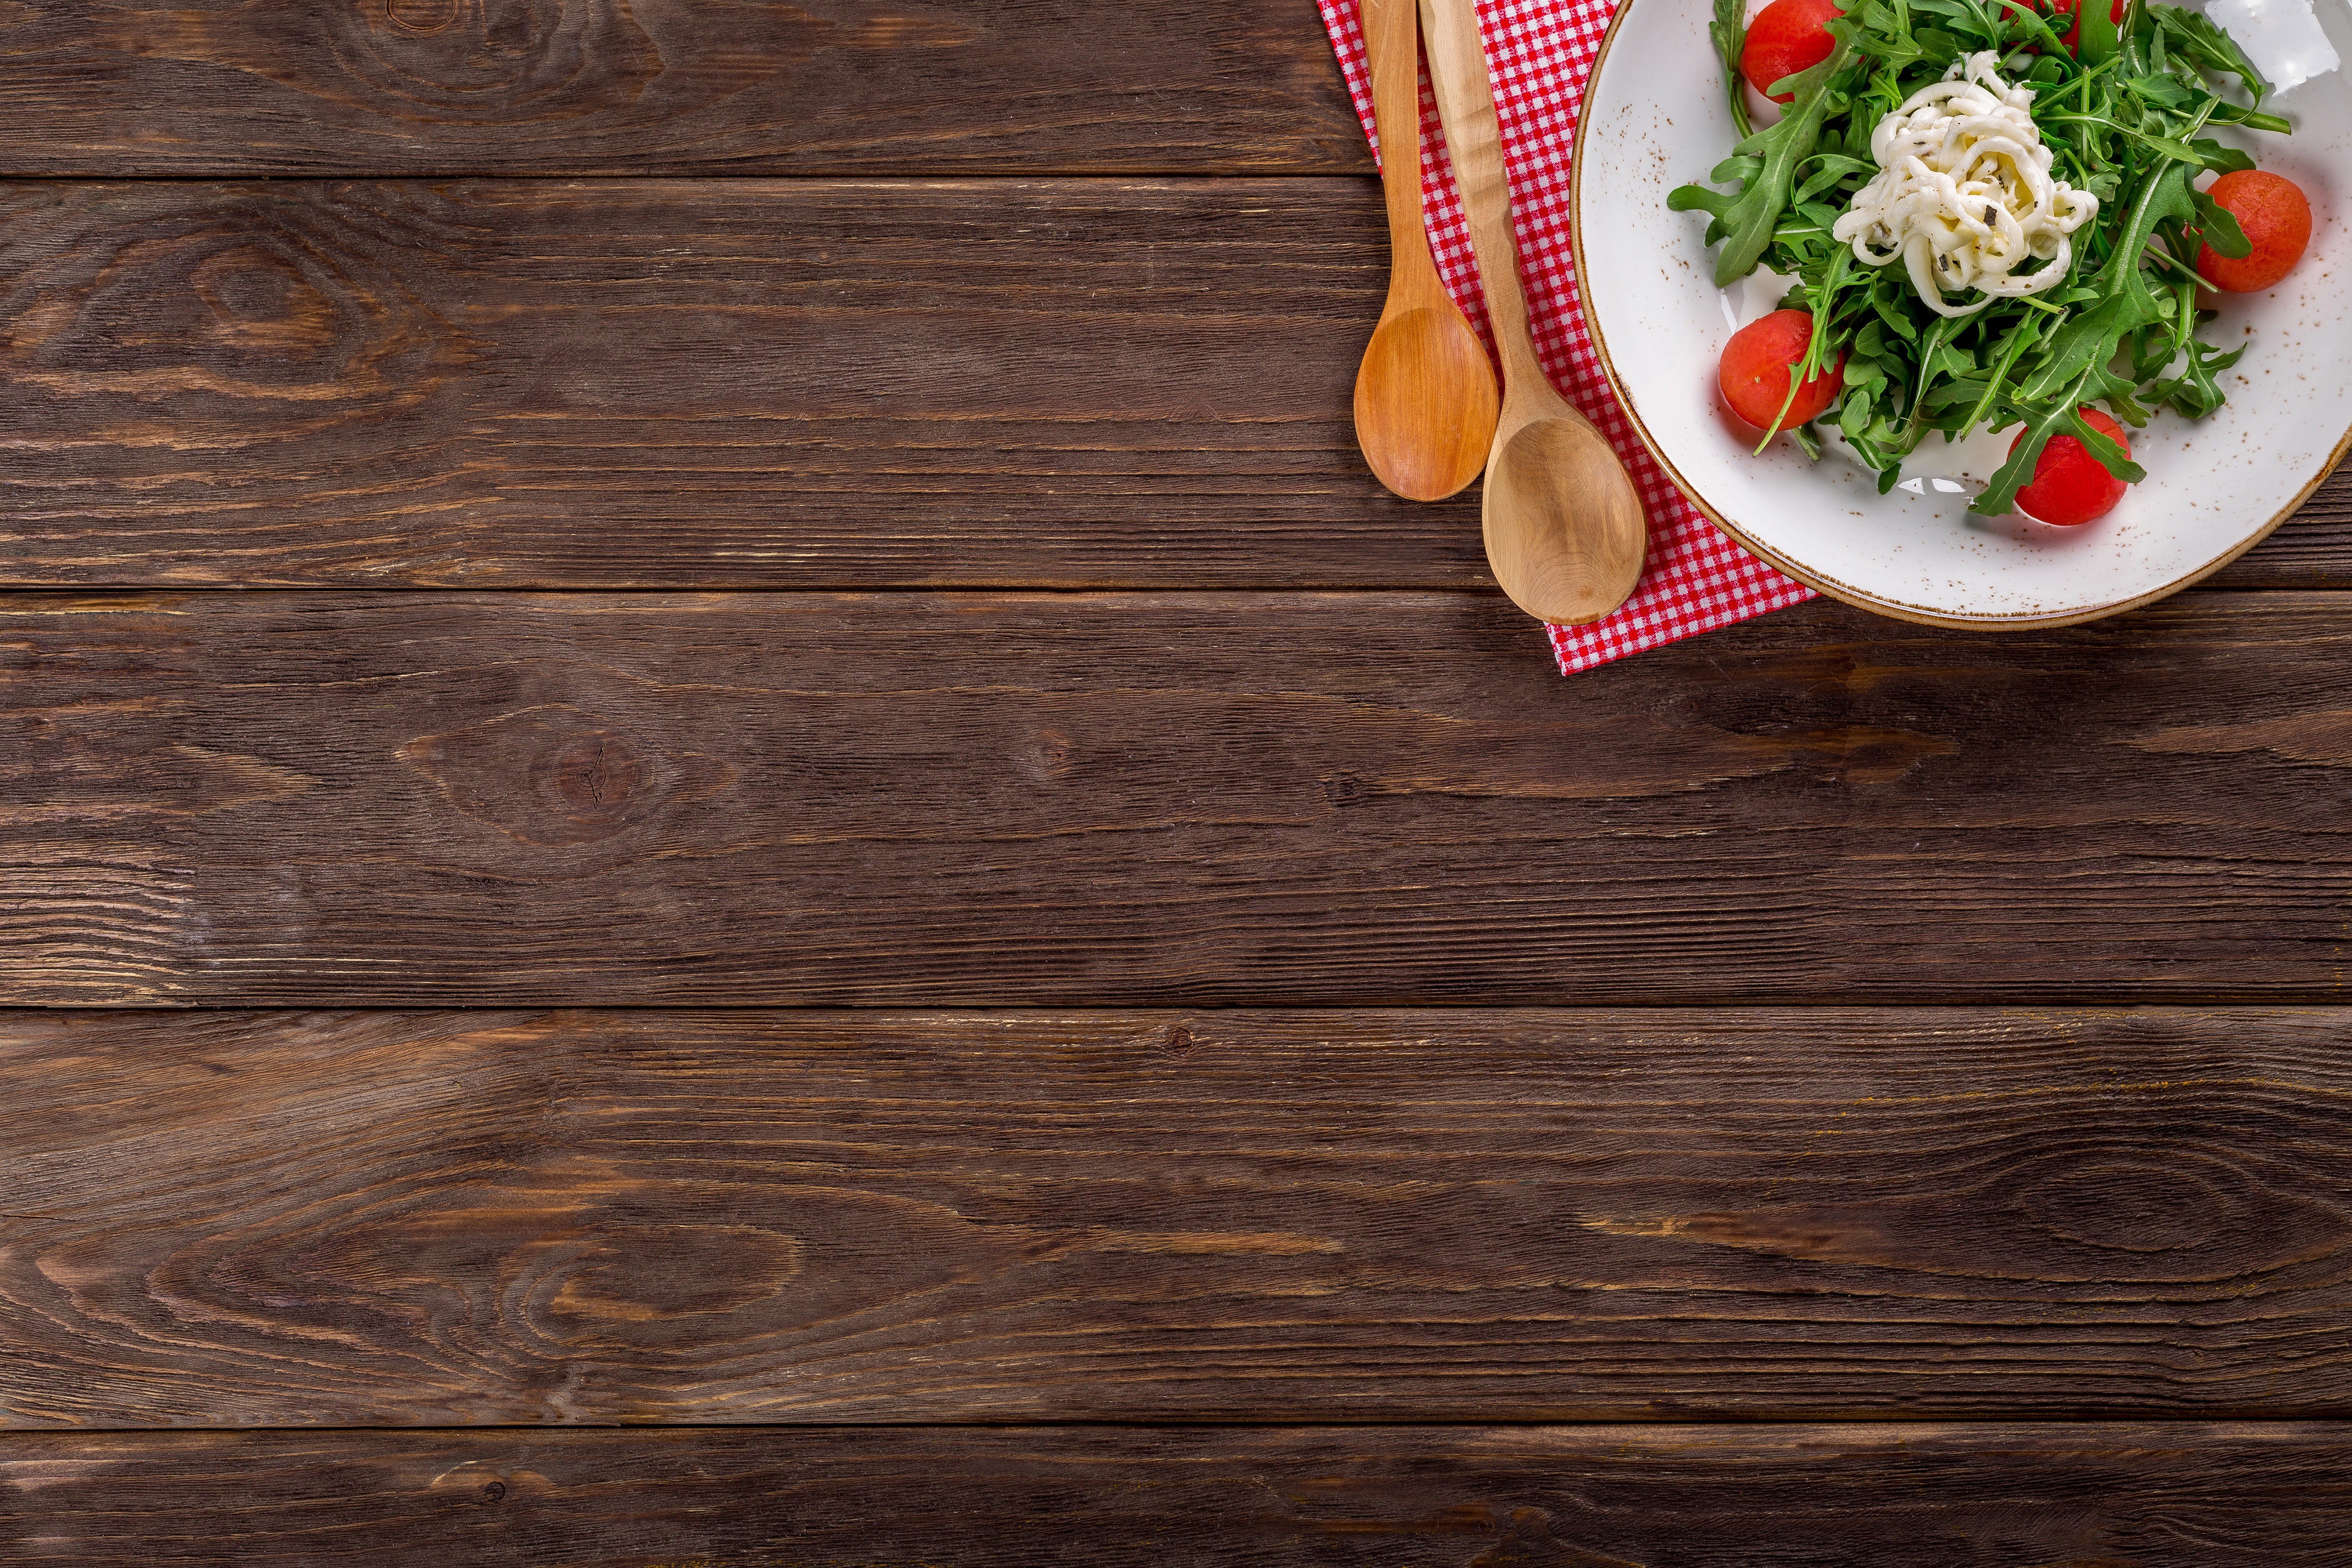
food, wood, hardwood, wood flooring, laminate flooring, cuisine, dish, leaf vegetable, ingredient, recipe, wood stain, cutting board, vegetarian food, vegetable, flooring, tableware, side dish, platter